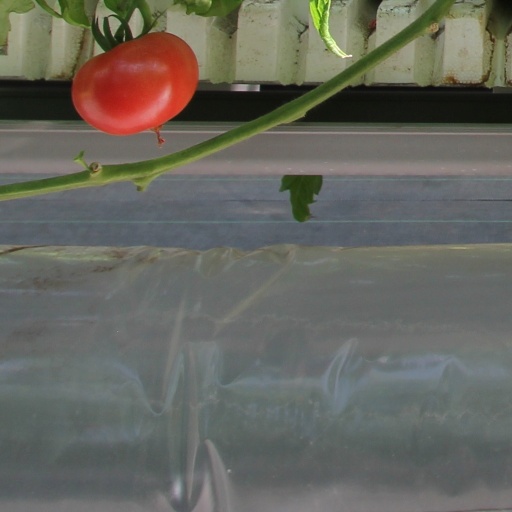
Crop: tomato